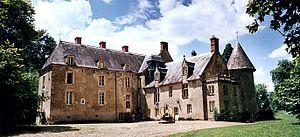
Saint-Benin-d'Azy est une commune française, située dans le département de la Nièvre, en région Bourgogne-Franche-Comté. Elle porta le nom d'Azy-sur-Ixeure puis Azy-aux-Amognes.